Brasília

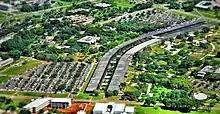
View of the University of Brasília

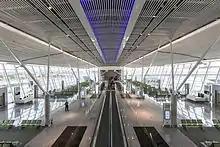
Brasília International Airport (BSB)

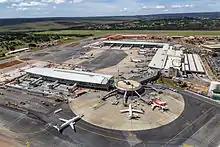
Aerial view of the airport

The Cathedral of Brasília in the capital of the Federative Republic of Brazil, is an expression of the atheist architect Oscar Niemeyer and the structural engineer Joaquim Cardozo. This concrete-framed hyperboloid structure, seems with its glass roof reaching up, open, to the heavens.